Baker Montessori School

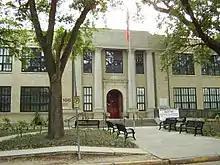
The school under its former name

The land that currently houses Baker Montessori was previously occupied by the summer house of Mirabeau Lamar, a President of Texas; it was located on the Oak Grove acreage site. The acreage was broken up in 1923. Construction began in 1924 and the school opened in 1925.